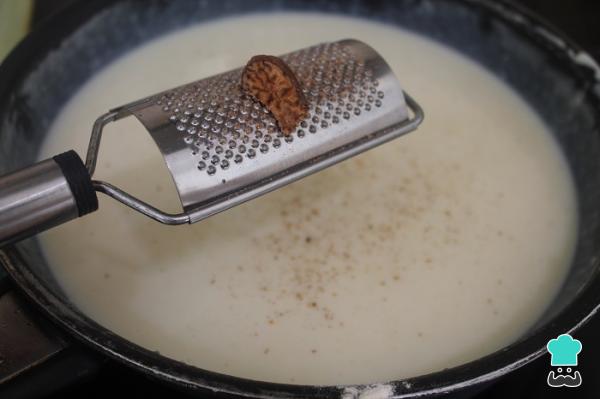
Incorporamos un poco de sal y rallamos un poco de nuez moscada; probamos y añadimos más sal y nuez moscada si es necesario.Truco: ¿Se te han hecho grumos en la bechamel? No te desanimes, pon la bechamel en un vaso de la batidora, tritura y vuelve a poner la crema al fuego, remueve con unas varillas hasta que espese y ya la tendrás lista, fina y sin grumos.